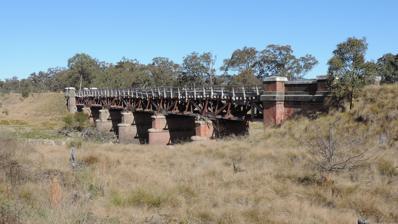
Building: Tenterfield Creek railway bridge, Sunnyside
Country: Australia
Year built: 1888
Bridge in New South Wales, Australia Tenterfield Creek railway bridge, Sunnyside (former) Sunnyside rail bridge over Tenterfield Creek, 2015 Coordinates 28°59′07″S 151°56′57″E / 28.9853°S 151.9492°E / -28.9853; 151.9492 Carries Main North Line Crosses Tenterfield Creek Locale Tenterfield , Tenterfield Shire , New South Wales , Australia Begins Sunnyside Ends Jennings Other name(s) Sunnyside rail bridge over Tenterfield Creek Owner Transport Asset Holding Entity Characteristics Design Queen post truss Material Timber Pier construction Brick No. of spans 6 Rail characteristics No. of tracks One Track gauge 4 ft 8 + 1 ⁄ 2 in ( 1,435 mm ) standard gauge History Engineering design by John Whitton ; Engineer-in-Chief for Railways Construction end 1888 Closed c. 2007 New South Wales Heritage Register Official name Sunnyside rail bridge over Tenterfield Creek Type State heritage (built) Designated 2 April 1999 Reference no. 1056 Type Railway Bridge/Viaduct Category Transport – Rail Location The Tenterfield Creek railway bridge is a heritage-listed former railway bridge that carried the Main North Line across the Tenterfield Creek from Sunnyside (a rural place in north-west Tenterfield ) to Jennings , both in the Tenterfield Shire local government area of New South Wales , Australia. It was designed by John Whitton and Engineer-in-Chief for NSW Government Railways and built in 1888. The bridge is also known as the Sunnyside rail bridge over Tenterfield Creek . The property is owned by Transport Asset Holding Entity , an agency of the Government of New South Wales and was added to the New South Wales State Heritage Register on 2 April 1999. History When John Whitton , Engineer-in-Chief for Railways 1856–1890, extended the Main North railway line from Muswellbrook to Glen Innes , 1870–1884 it climbed through the highest parts of the Great Dividing Range into the New England Region. Gradients were steep, curves were sharp, there was heavy earthworks and some major iron lattice bridges. It was expensive railway construction. So when the section from Glen Innes to Tenterfield was planned, economies were made, particularly with bridges. They had to be timber, mostly ballast top timber beam bridges but at three locations larger bridges were required, over Beardy Waters , Severn and Bluff rivers. Whitton, a successful railway engineer from England, chose one of the famous I. K. Brunel's timber bridge viaducts built in Cornwall during the 1850s. The model chosen was the St Germans Viaduct composed of composite deck Queen post trusses, the bottom chords were large iron rods. Whitton's staff redesigned the trusses to be all timber and the viaducts were built during construction of the Glen Innes to Tenterfield section 1884-86. The final section to Wallangarra , 1888, was mostly easier over plateau country but the crossing of Tenterfield Creek required a large bridge and a timber Queen post truss viaduct was built there also, the fourth between Glen Innes and the Queensland border. Only two other such timber viaducts were built in this period, on the Bombala railway line over Ingalara Creek and the Bredbo River , see separate inventories. Former railways chief David Hill called the old Great Northern line that first linked Sydney and Brisbane the most important stretch of heritage track in the country. The Queenslander reached Wallangarra with their line in 1887. The NSW line came north from Tenterfield in 1888, but because the two systems used different track gauges, passengers had to change trains at Wallangarra's unique railway station. In 1930 a standard gauge track was completed all the way to Brisbane via Kyogle and the Great Northern Railway started to go into decline. The last passenger services went north to Wallangarra in 1972 and to Tenterfield, 20 kilometres (12 mi) further south, in 1989. These days the New South Wales section of the line runs from Sydney - Armidale . Description Bridge in poor repair, 2015 The single 4 ft 8 + 1 ⁄ 2 in ( 1,435 mm ) standard gauge railway bridge is located 784.233 kilometres (487.300 mi) from Central Sydney railway station or 12 kilometres (7.5 mi) north of Tenterfield. The six- span timber truss viaduct bridge has a 12-metre (40 ft) span centre to centre of timber trestles. The Queen post trusses are deck Queen post copied from one of I. K. Brunel's Cornish timber bridges, the one called St Germans viaduct , built about 30 years earlier. Condition As at 22 June 2007, the condition of the bridge is fair only due to lack of maintenance since rail services were suspended. In April 2007 it was reported that conditions were very critical, with remedial action being needed urgently, for public safety alone. Both ends of the bridge have now been fenced off to prevent pedestrian access due to safety concerns. Modifications and dates Between Tamworth and Wallangarra the track is little changed from what was originally built under the guidance of John Whitton. Virtually none of the original tunnels, bridges and station buildings have been replaced. But much of the track has long been derelict. Heritage listing As at 4 April 2006, the timber Queen post truss viaduct was an economic bridge for the Glen Innes to Wallangarra Railway at a time when the boom years of the 1880s was ending and funding for railway construction was decreasing. Despite a degree of inaccessibility, the timber viaducts over the Beardy, Severn and Bluff rivers are impressive structures within their rural landscapes. At Tenterfield the adjacent New England Highway provides easy viewing of the forth such viaduct. There are also two more on the Bombala railway line. The Main North Railway made a significant contribution to the development of the New England Region from the time of its construction 1882–88, and the four timber viaducts were important items of the railway's infrastructure. The timber Queen post deck viaduct was a significant structure in place of the expensive iron lattice bridges preferred by John Whitton. The viaducts were technically sound and durable, having been built from renowned ironbark hardwood. They are a unique class of railway bridge. The Sunnyside rail bridge over Tenterfield Creek was listed on the New South Wales State Heritage Register on 2 April 1999 having satisfied the following criteria. The place is important in demonstrating the course, or pattern, of cultural or natural history in New South Wales. The timber Queen post truss viaduct was an economic bridge for the Glen Innes to Wallangarra Railway at a time when the boom years of the 1880s was ending and funding for railway construction was decreasing. The place has a strong or special association with a person, or group of persons, of importance of cultural or natural history of New South Wales's history. This item is assessed as historically significant due to its association with the early expansion of the NSW railways to colonial borders during John Whitton's tenure as Engineer-in-Chief. The place is important in demonstrating aesthetic characteristics and/or a high degree of creative or technical achievement in New South Wales. Despite a degree of inaccessibility, the timber viaducts over the Beardy, Severn and Bluff Rivers are impressive structures within their rural landscapes. At Tenterfield, the adjacent New England Highway provides easy viewing of the fourth such viaduct. The place has a strong or special association with a particular community or cultural group in New South Wales for social, cultural or spiritual reasons. The Main North Railway made a significant contribution to the development of the New England Region from the time of its construction 1882–88, and the four timber viaducts were important items of the railway's infrastructure. The place has potential to yield information that will contribute to an understanding of the cultural or natural history of New South Wales. The timber Queen post deck viaduct was a significant structure in place of the expensive iron lattice bridges preferred by John Whitton. The viaducts were technically sound and durable, having been built from renowned ironbark hardwood. The place possesses uncommon, rare or endangered aspects of the cultural or natural history of New South Wales. Sunnyside is one of four viaducts and the two on the Bombala railway line are the only ones of their type built. They are a unique class of railway bridge. See also New South Wales portal Transport portal Engineering portal Railways portal Sunnyside railway station, New South Wales List of railway bridges in New South Wales References